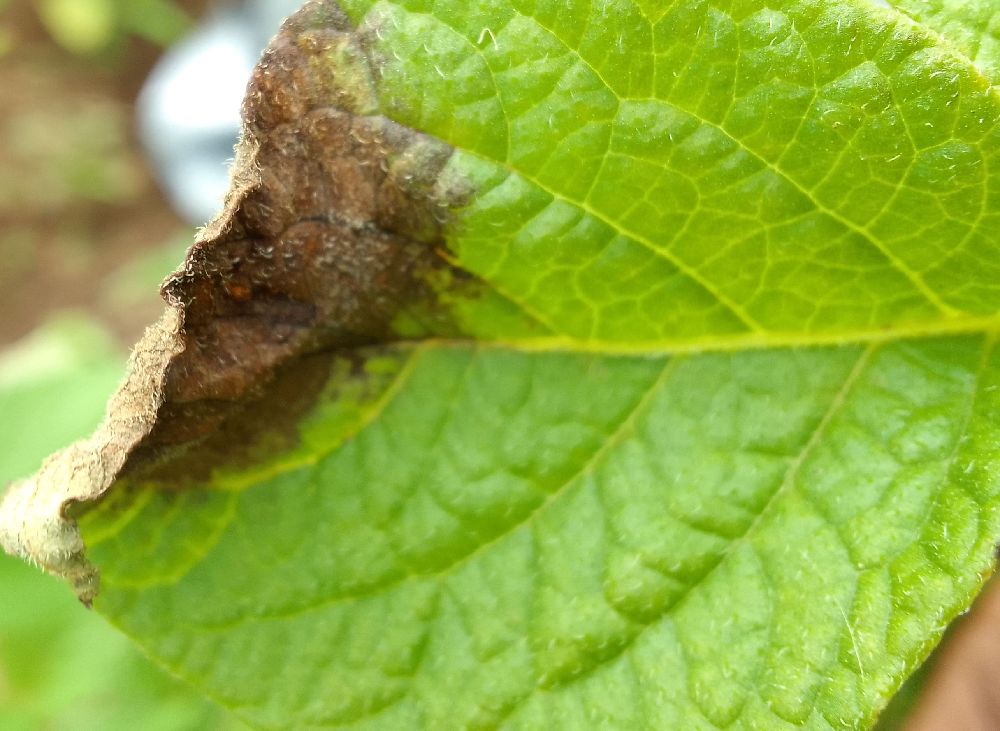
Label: Late blight